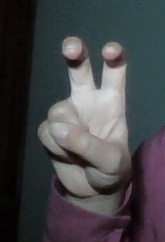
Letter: toot